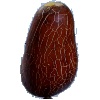
Label: Cucumber Ripe 1